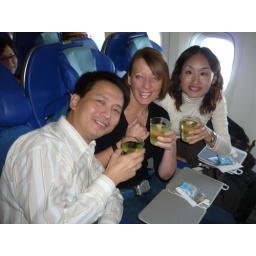
We said &amp;quot; Cheers &amp;quot; ( a cup of white wine ) in airplane on 20 Oct 2007